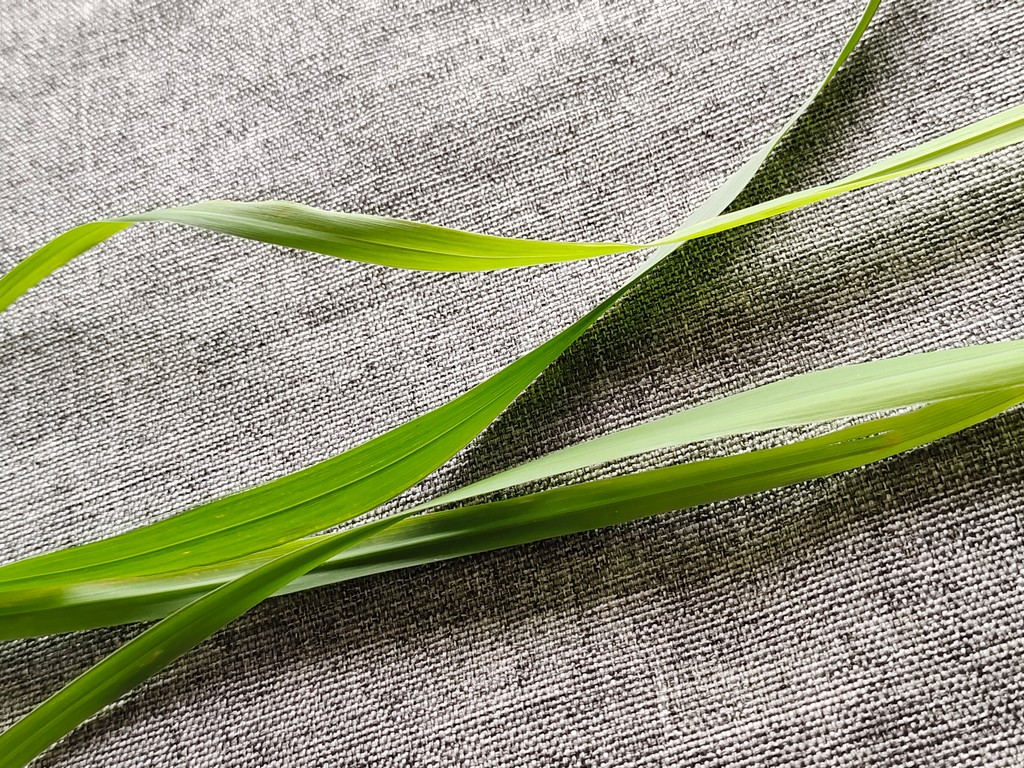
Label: Healthy